Anarchism in Georgia

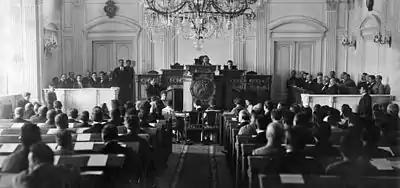
An inaugurating session of the Constituent Assembly of Georgia.

Georgian anarchists were once again forced into exile, where Varlam Cherkezishvili presented the "Petition of the Georgian People" to the Hague Convention of 1907, and collaborated in the establishment of the Anarchist Black Cross, designed to provide aid to anarchist political prisoners. With the outbreak of World War I, Georgian anarchists were split by the issue of support for one side or the other. Cherkezishvili was among the signatories of the "Manifesto of the Sixteen", which advocated for an Allied victory over the Central Powers. Meanwhile, Mikheil Tsereteli established the Committee of Independent Georgia, which aimed to establish Georgian independence from the Russian Empire through collaboration with the Central Powers. During the Caucasus campaign, the Georgian Committee attempted to recruit dissident Georgians to rebel against the Russian Empire, with Tsereteli even traveling to Georgia in secret in order to meet with the Menshevik leader Noe Zhordania, but the Mensheviks still maintained their stance of neutrality. Nevertheless, the Committee succeeded in recruiting a number of dissidents to join the Georgian Legion, which fought on the side of the Central Powers.